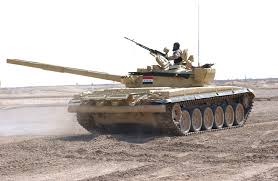
Label: T-72